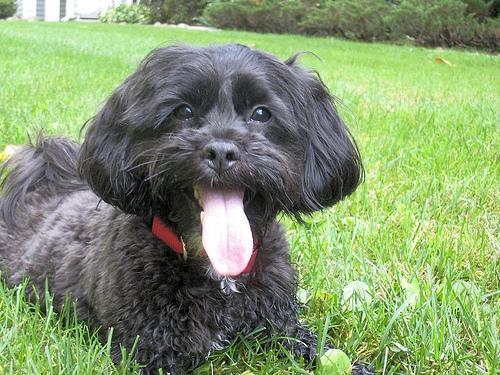
havanese